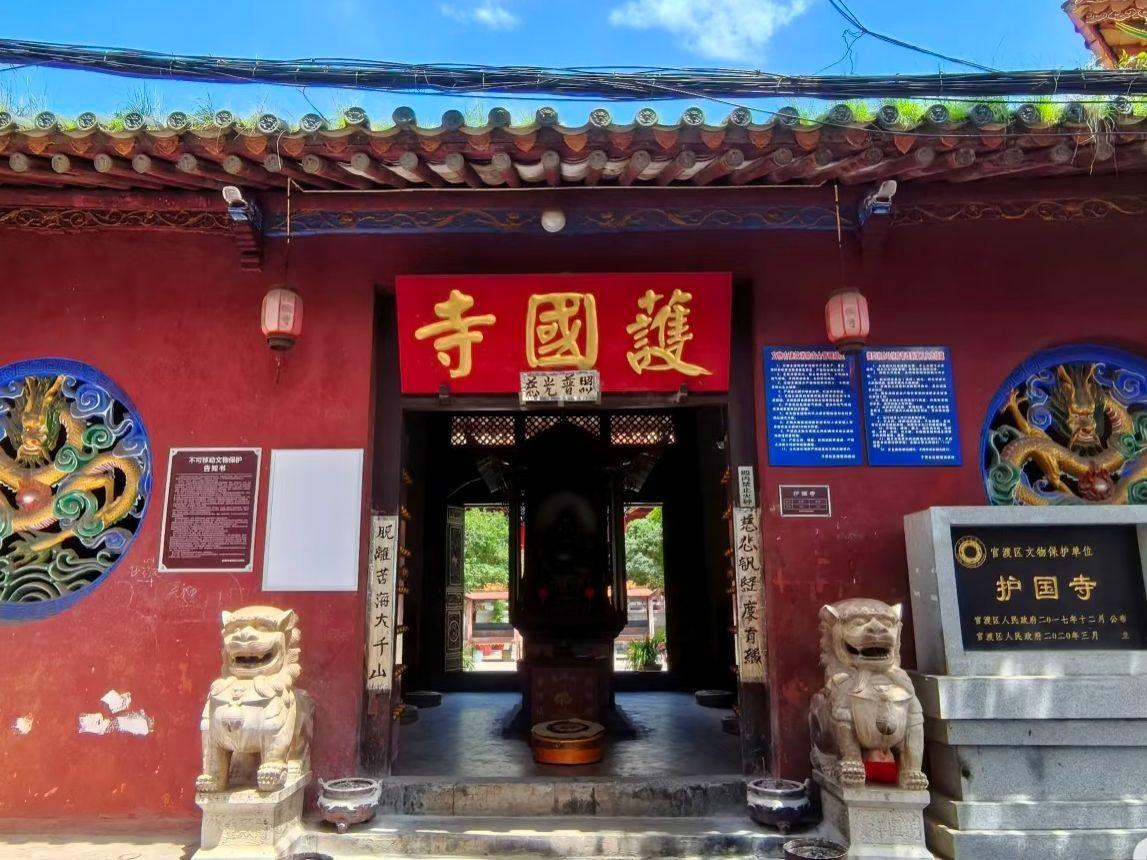
地标名称：护国寺
所在城市：昆明市·官渡区